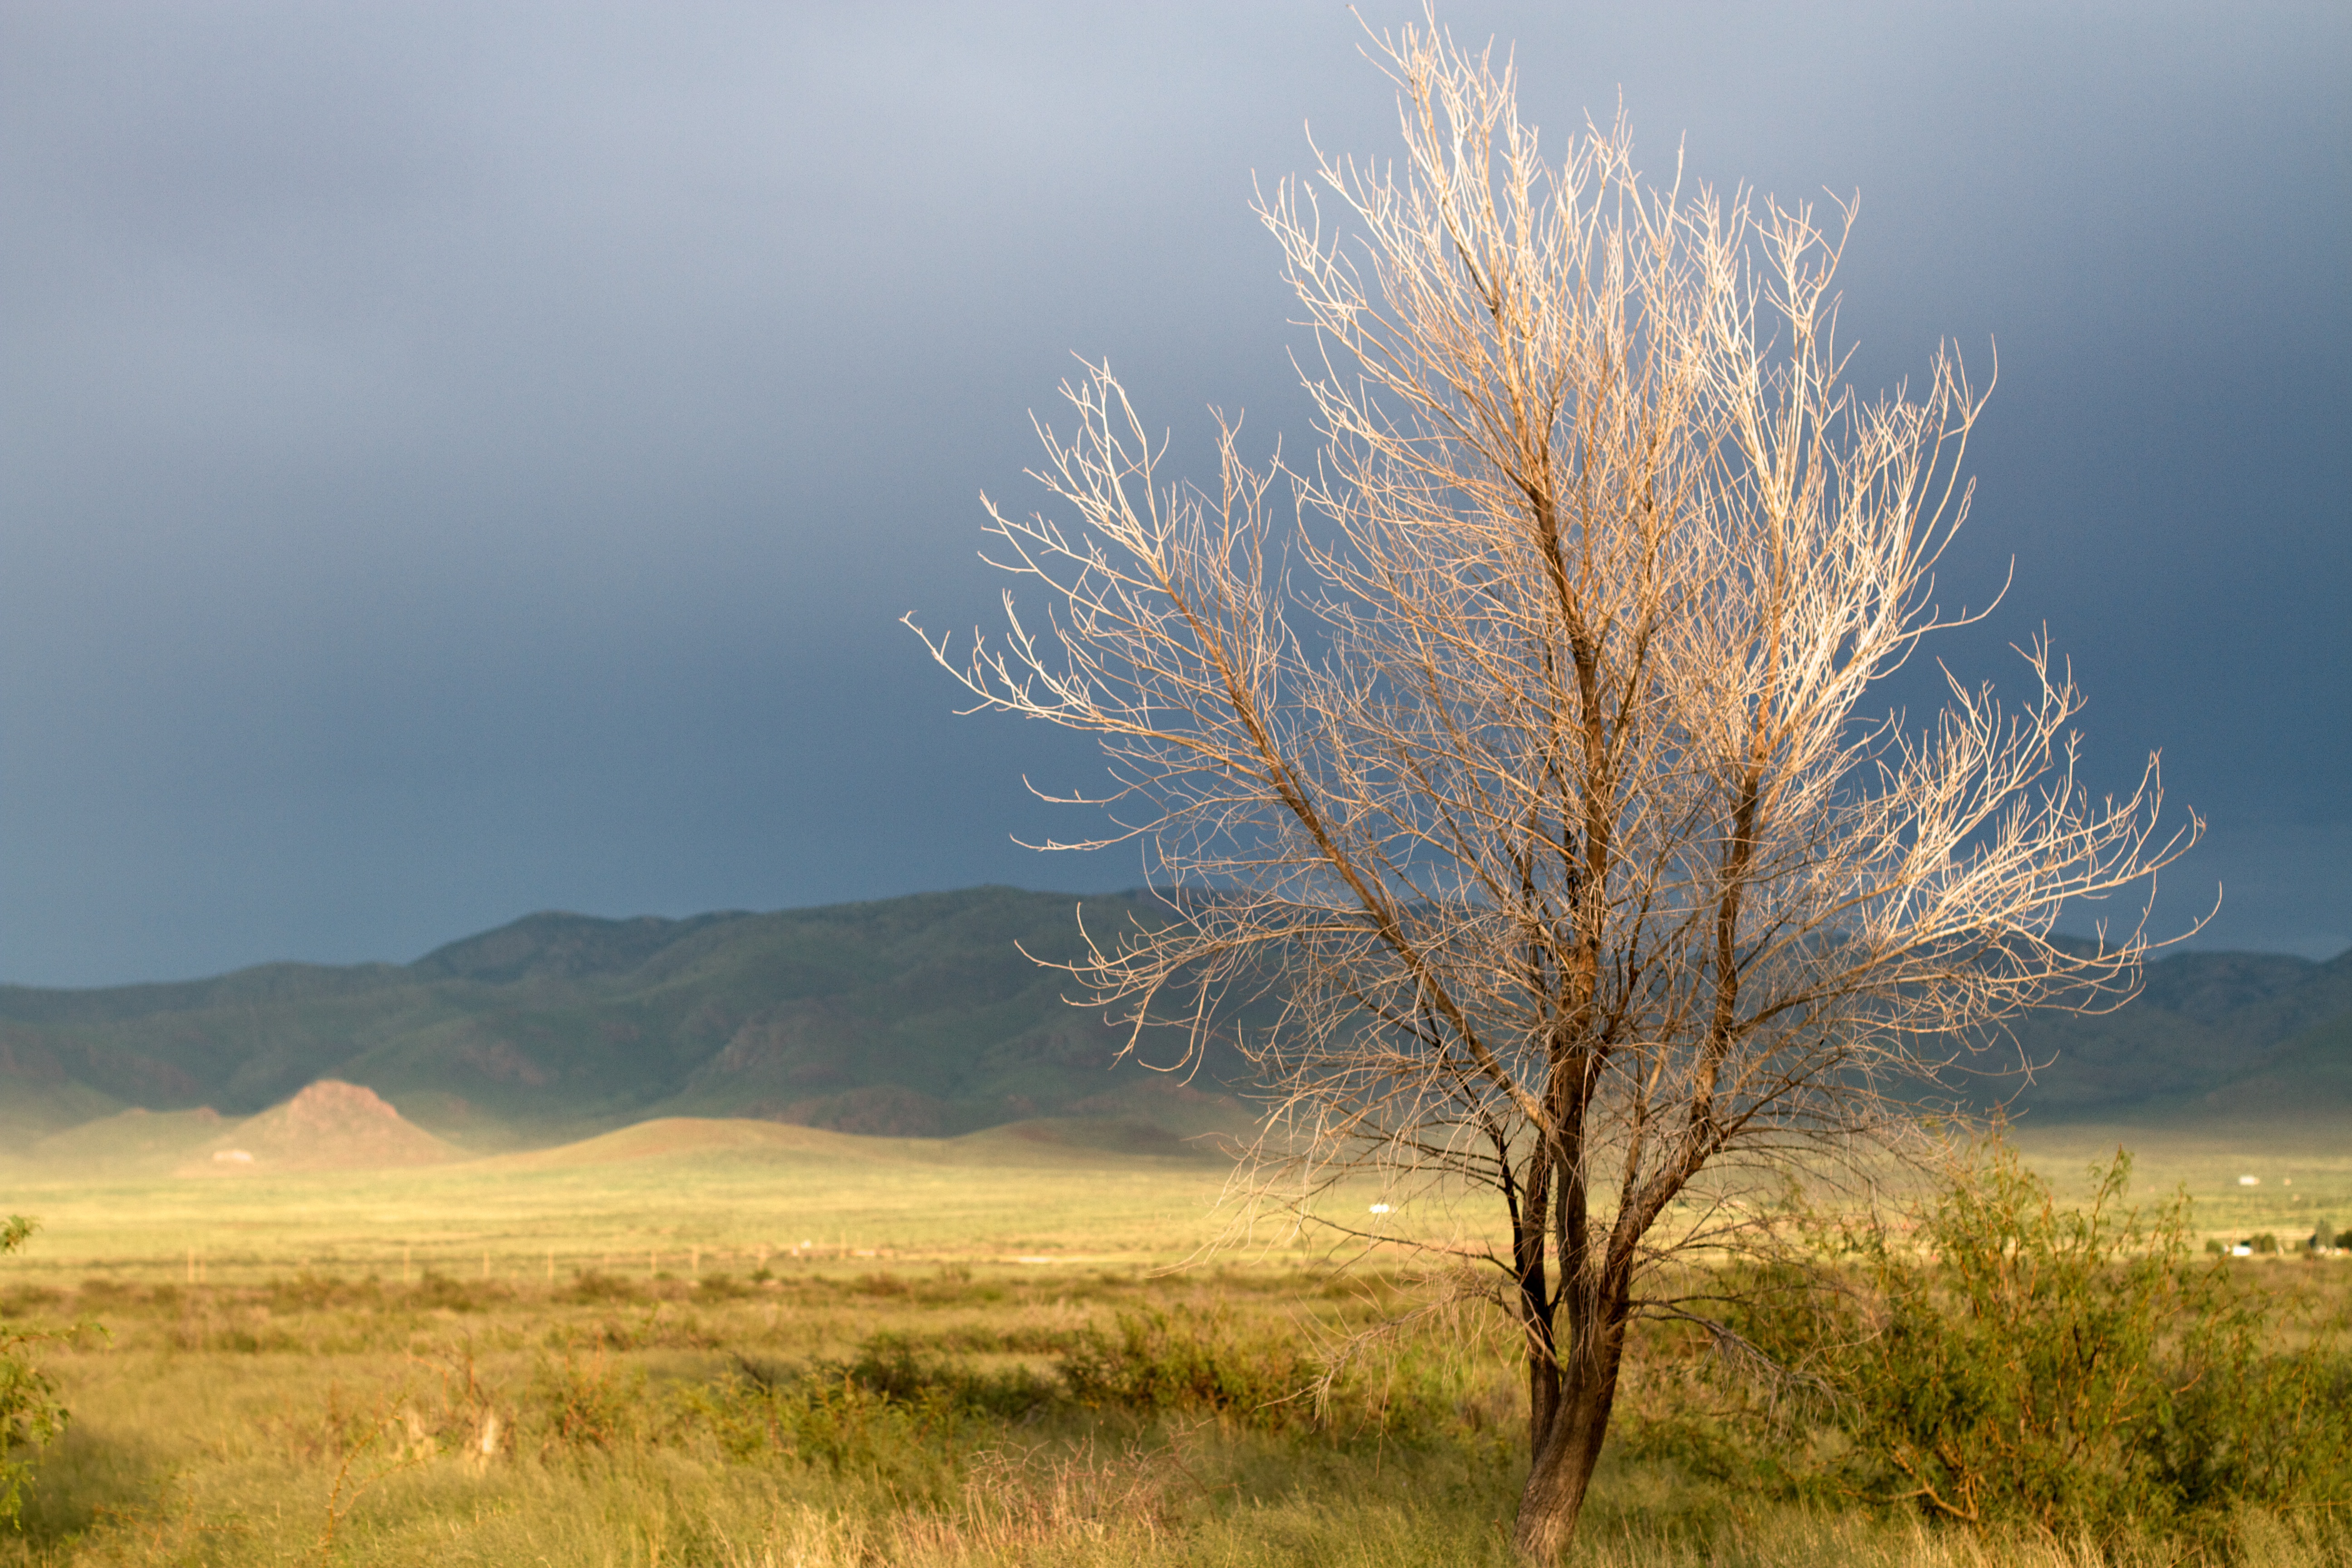
landscape, tree, nature, grass, horizon, wilderness, branch, cloud, plant, sky, fog, sunrise, mist, field, meadow, prairie, sunlight, morning, hill, dawn, savanna, plain, grassland, habitat, ecosystem, steppe, rural area, natural environment, atmospheric phenomenon, grass family, woody plant